The Lottery Man (1916 film)

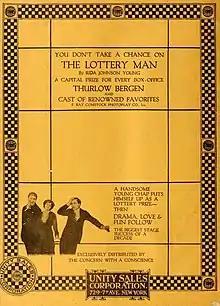

The Lottery Man is a 1916 American silent comedy film written by Theodore Wharton and Rida Johnson Young. It was directed by Leopold Wharton and Wharton, and stars Oliver Hardy, Thurlow Bergen and Lottie Alter. It was produced at the Whartons Studio in Ithaca, New York, and distributed by Whartons Studio. The film was released on June 26, 1916. A print of the film exists in the film archive of the Library of Congress.